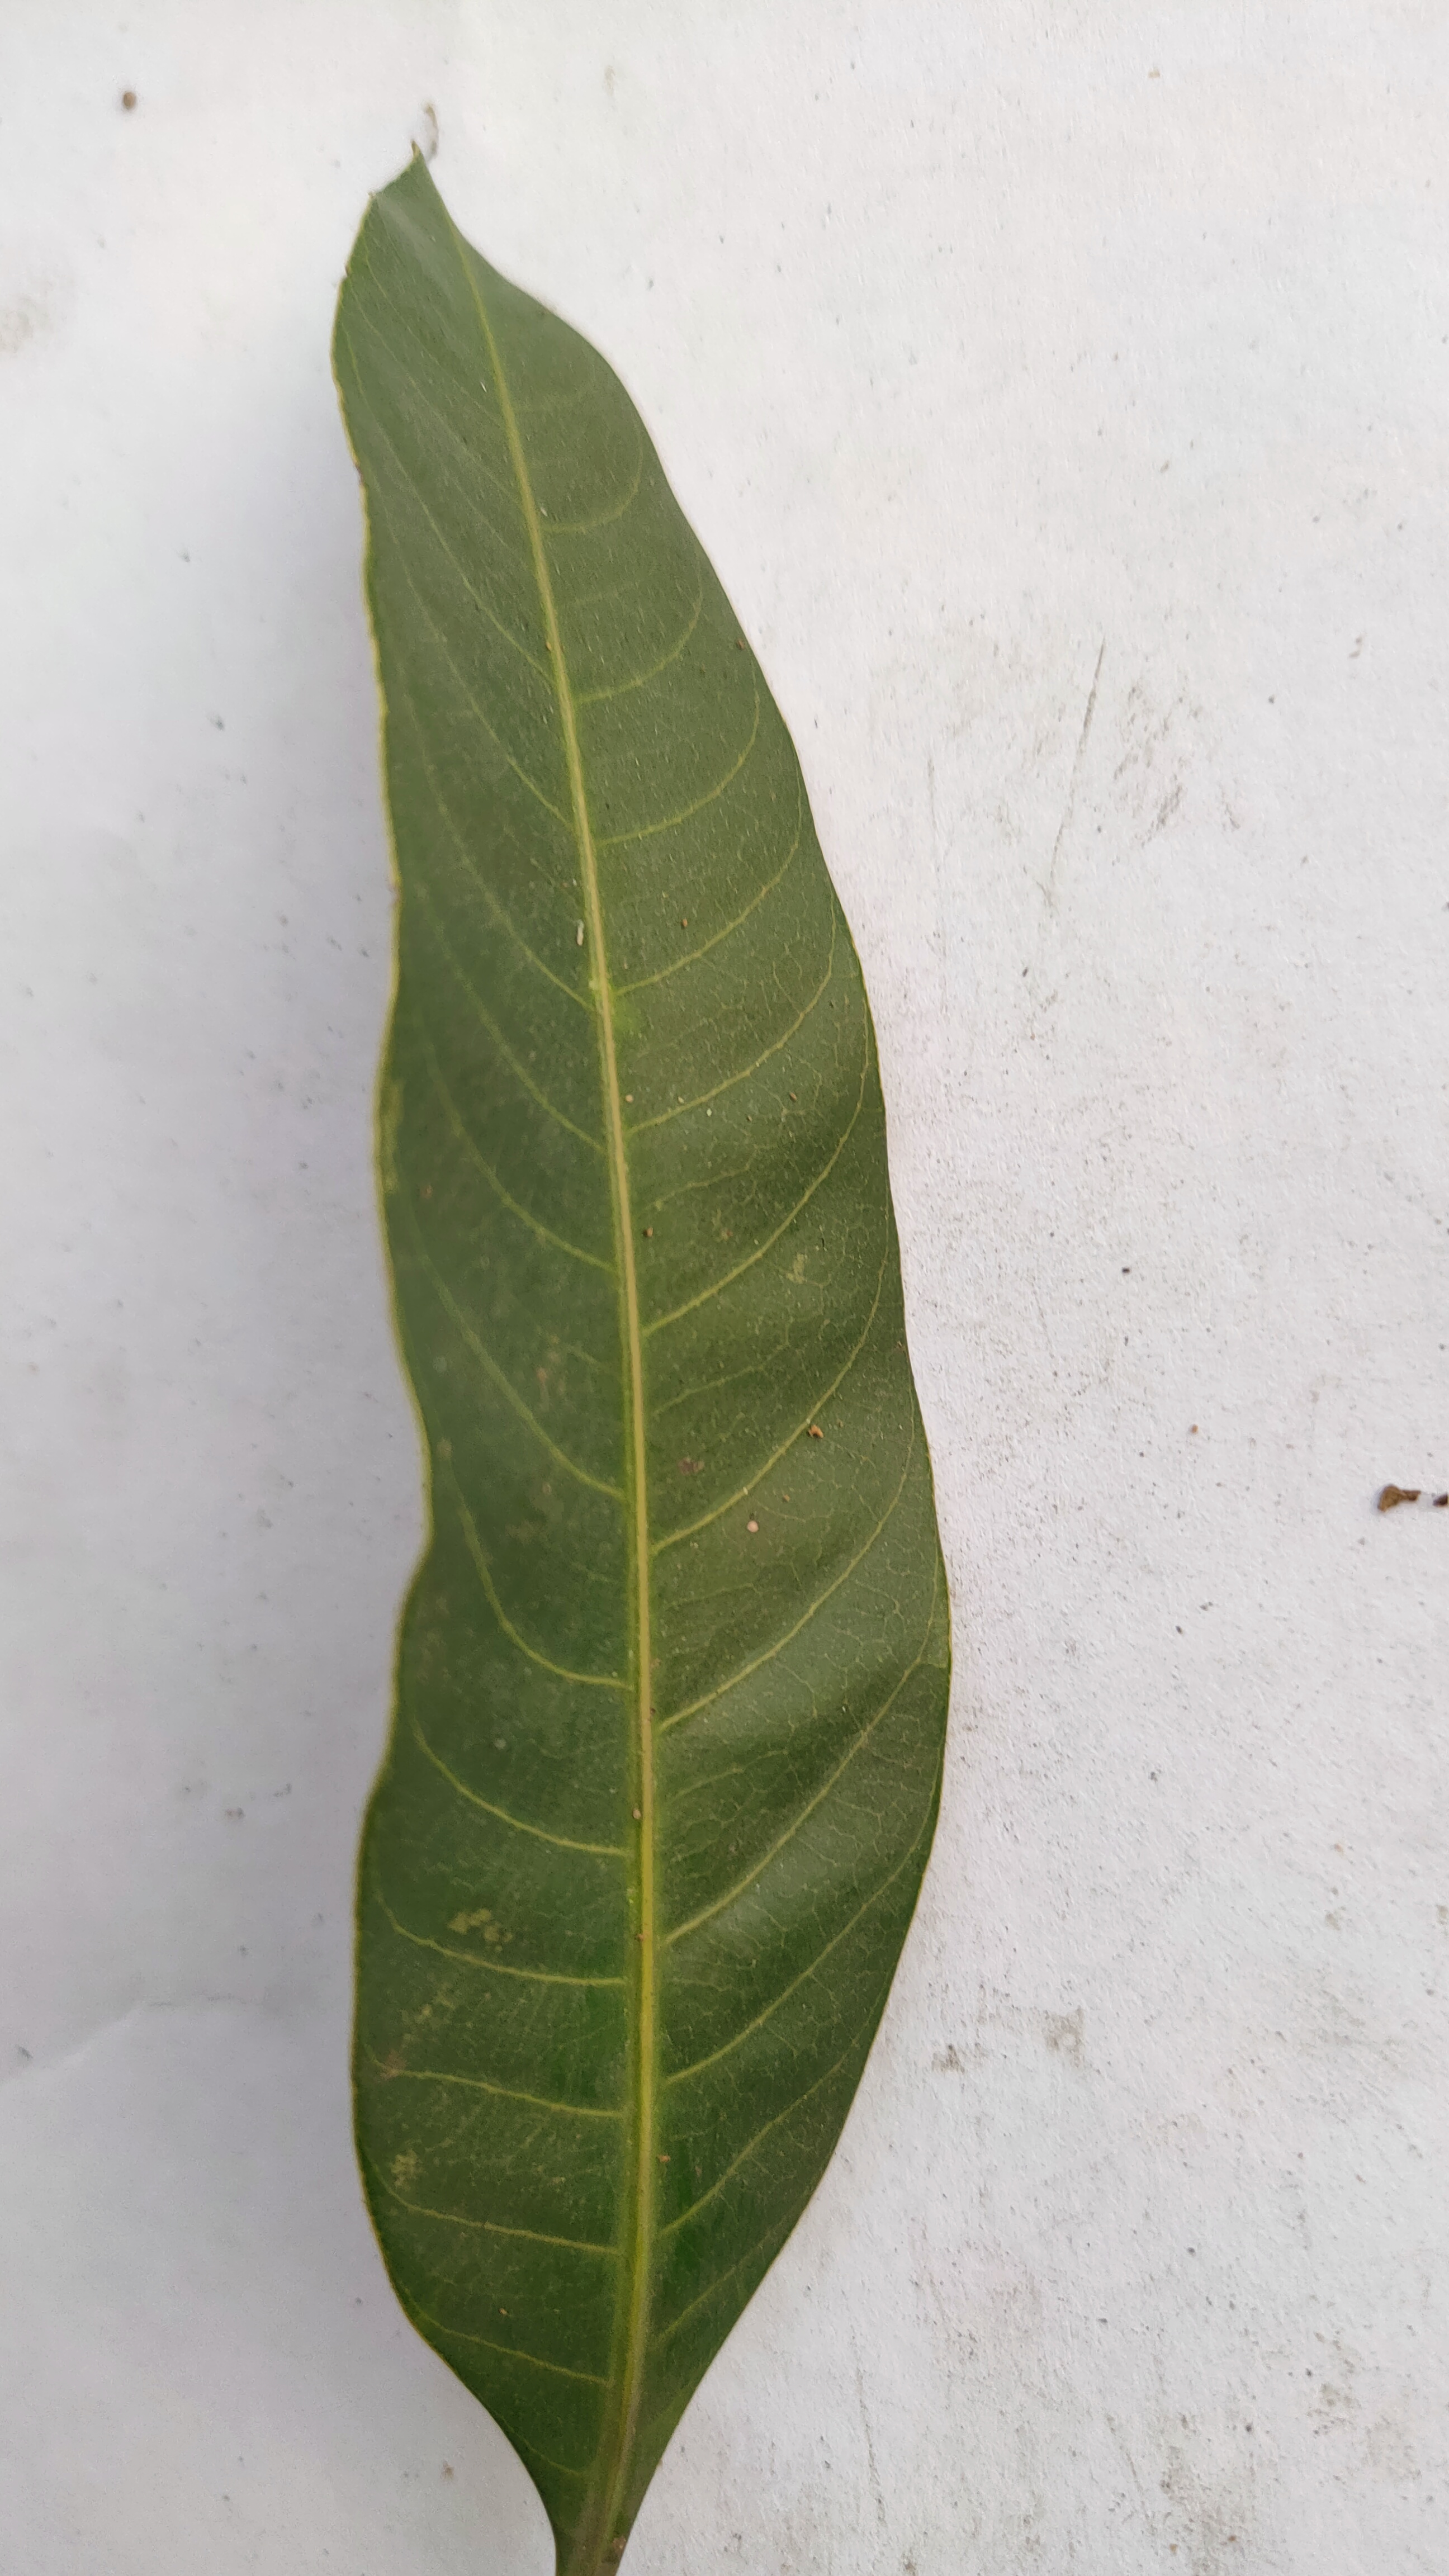
Leaf variety: Mango